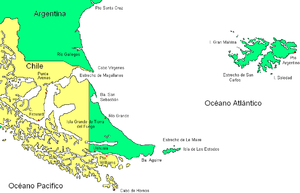
L’Argentine, en forme longue la République argentine, est un pays d’Amérique du Sud partageant ses frontières avec le Chili à l’ouest, la Bolivie et le Paraguay au nord, le Brésil et l’Uruguay au nord-est, enfin l’océan Atlantique à l'est et au sud. Son territoire américain continental couvre une grande partie du Cône Sud.